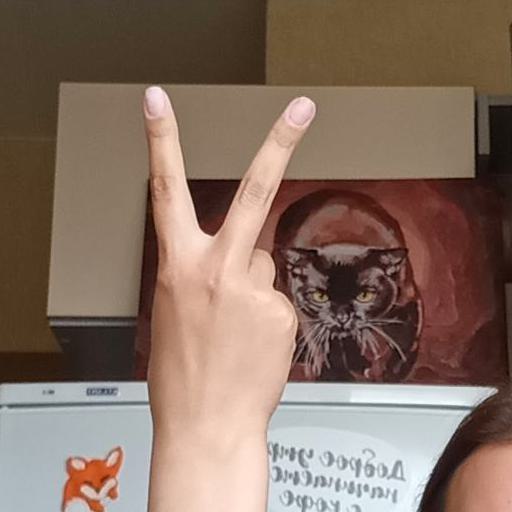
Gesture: peace_inverted